William Garstin

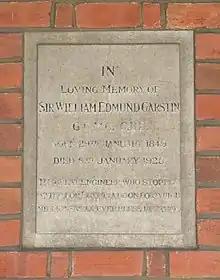
Plaque dedicated to Garstin at Golders Green Crematorium

After his death Garstin was cremated at Golders Green Crematorium.